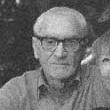
Age: 75